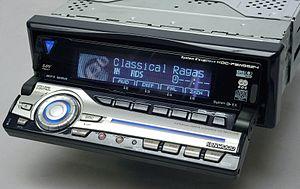
Autoradio haut de gamme Kenwood de 2003
L'autoradio est un composant du système de reproduction sonore installé dans un véhicule, le plus souvent de type automobile. Il permet à ses occupants d'écouter de la musique ou des émissions radiophoniques.